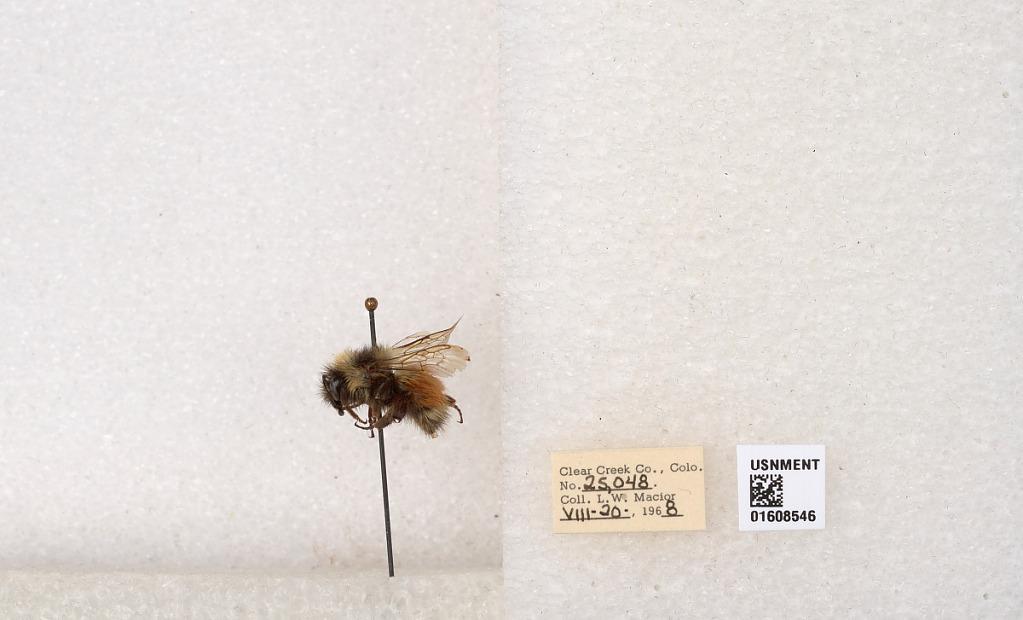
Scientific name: Bombus (Pyrobombus) sylvicola Kirby
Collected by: L. Macior
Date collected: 1968-8-20
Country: United States
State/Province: Colorado
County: Clear Creek
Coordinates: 39.6891, -105.644